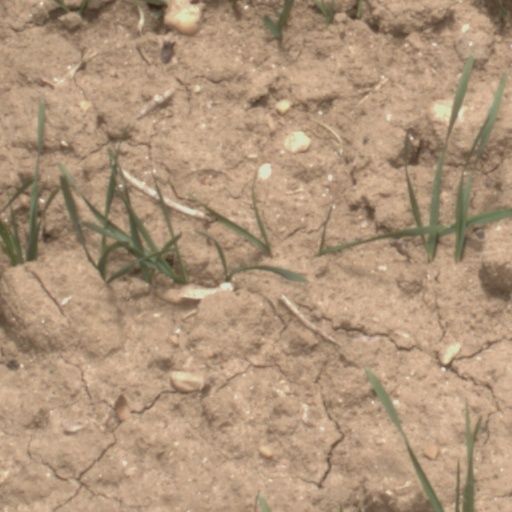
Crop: wheat